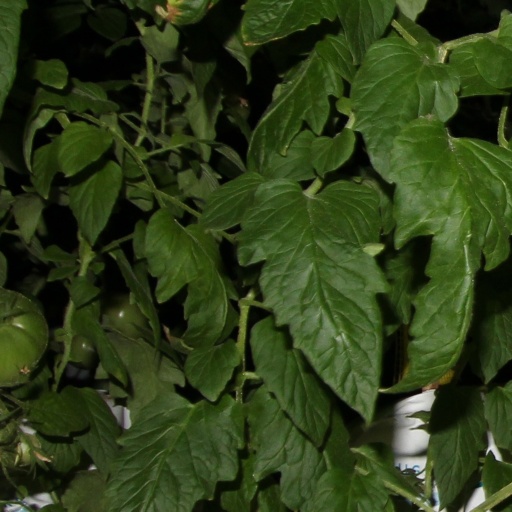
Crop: tomato